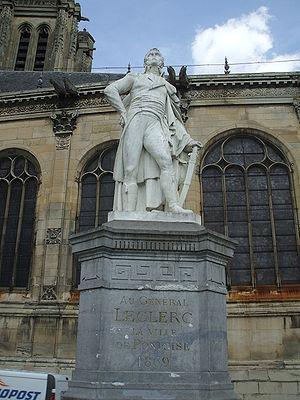
statue de Charles Victor Emmanuel Leclerc à Pontoise. Inscriptions